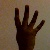
The image shows a hand gesture representing the number 4 in Indian Sign Language.